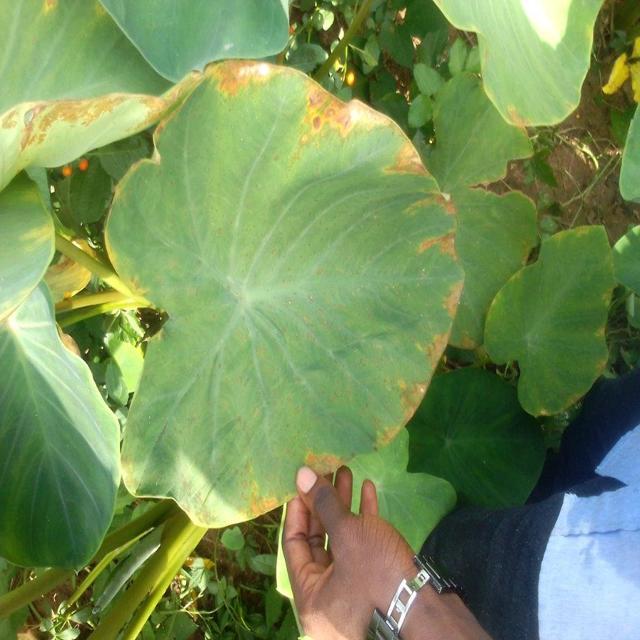
Label: Mid_Blight